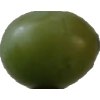
Label: grape